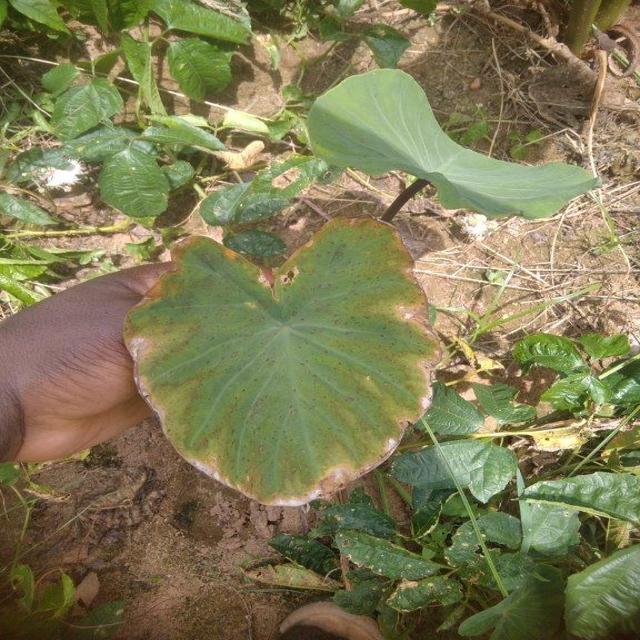
Label: Mid_Blight